City Mall, Christchurch

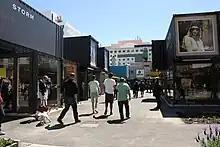
City Mall on re-opening day

A separate project that affected the City Mall redevelopment was the extension of the . From the previous circuit on Worcester Street, the extension would see the trams turn left into Oxford Terrace (The Strip), and then left into the Cashel Street part of City Mall. At the intersection with High Street, trams would turn south-east towards Lichfield Street. On the return journey, trams would travel north-west along High Street, including the City Mall part of it. The $10.8 million project, to be funded from grants and from borrowing, was due to be completed in the 2013/14 financial year.